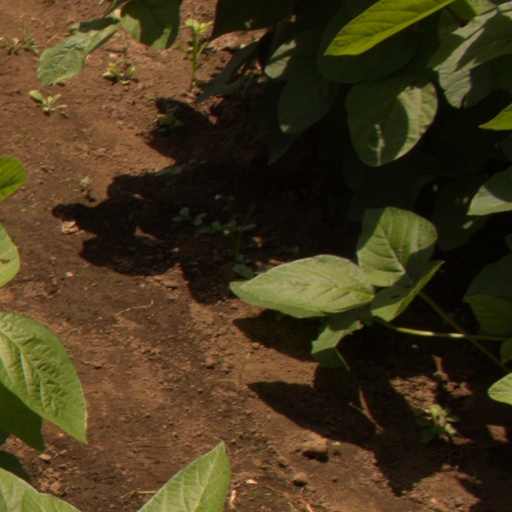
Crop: soybean